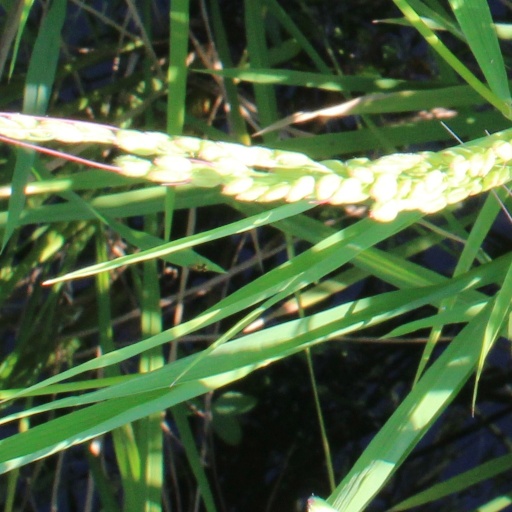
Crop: rice